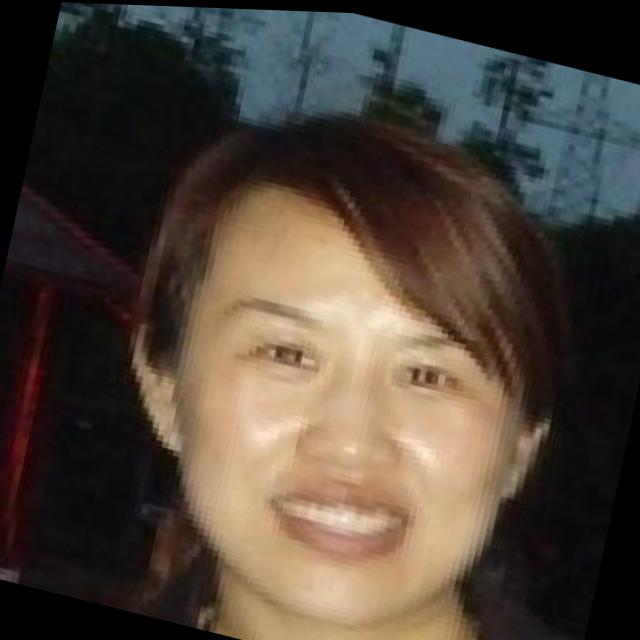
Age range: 21-44